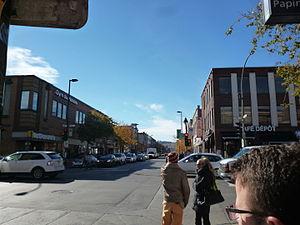
L'avenue du Mont-Royal, à Montréal (Canada), au niveau de l'intersection avec l'avenue Papineau.
L'avenue Papineau est une artère de Montréal.